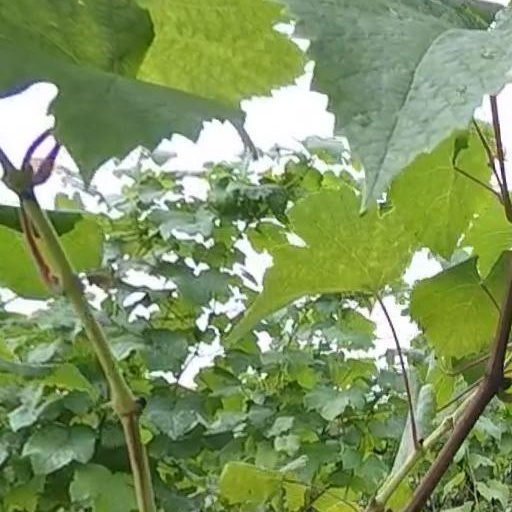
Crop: grape